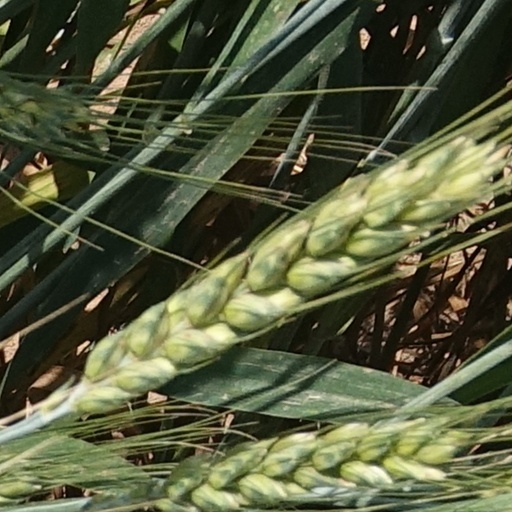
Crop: wheat